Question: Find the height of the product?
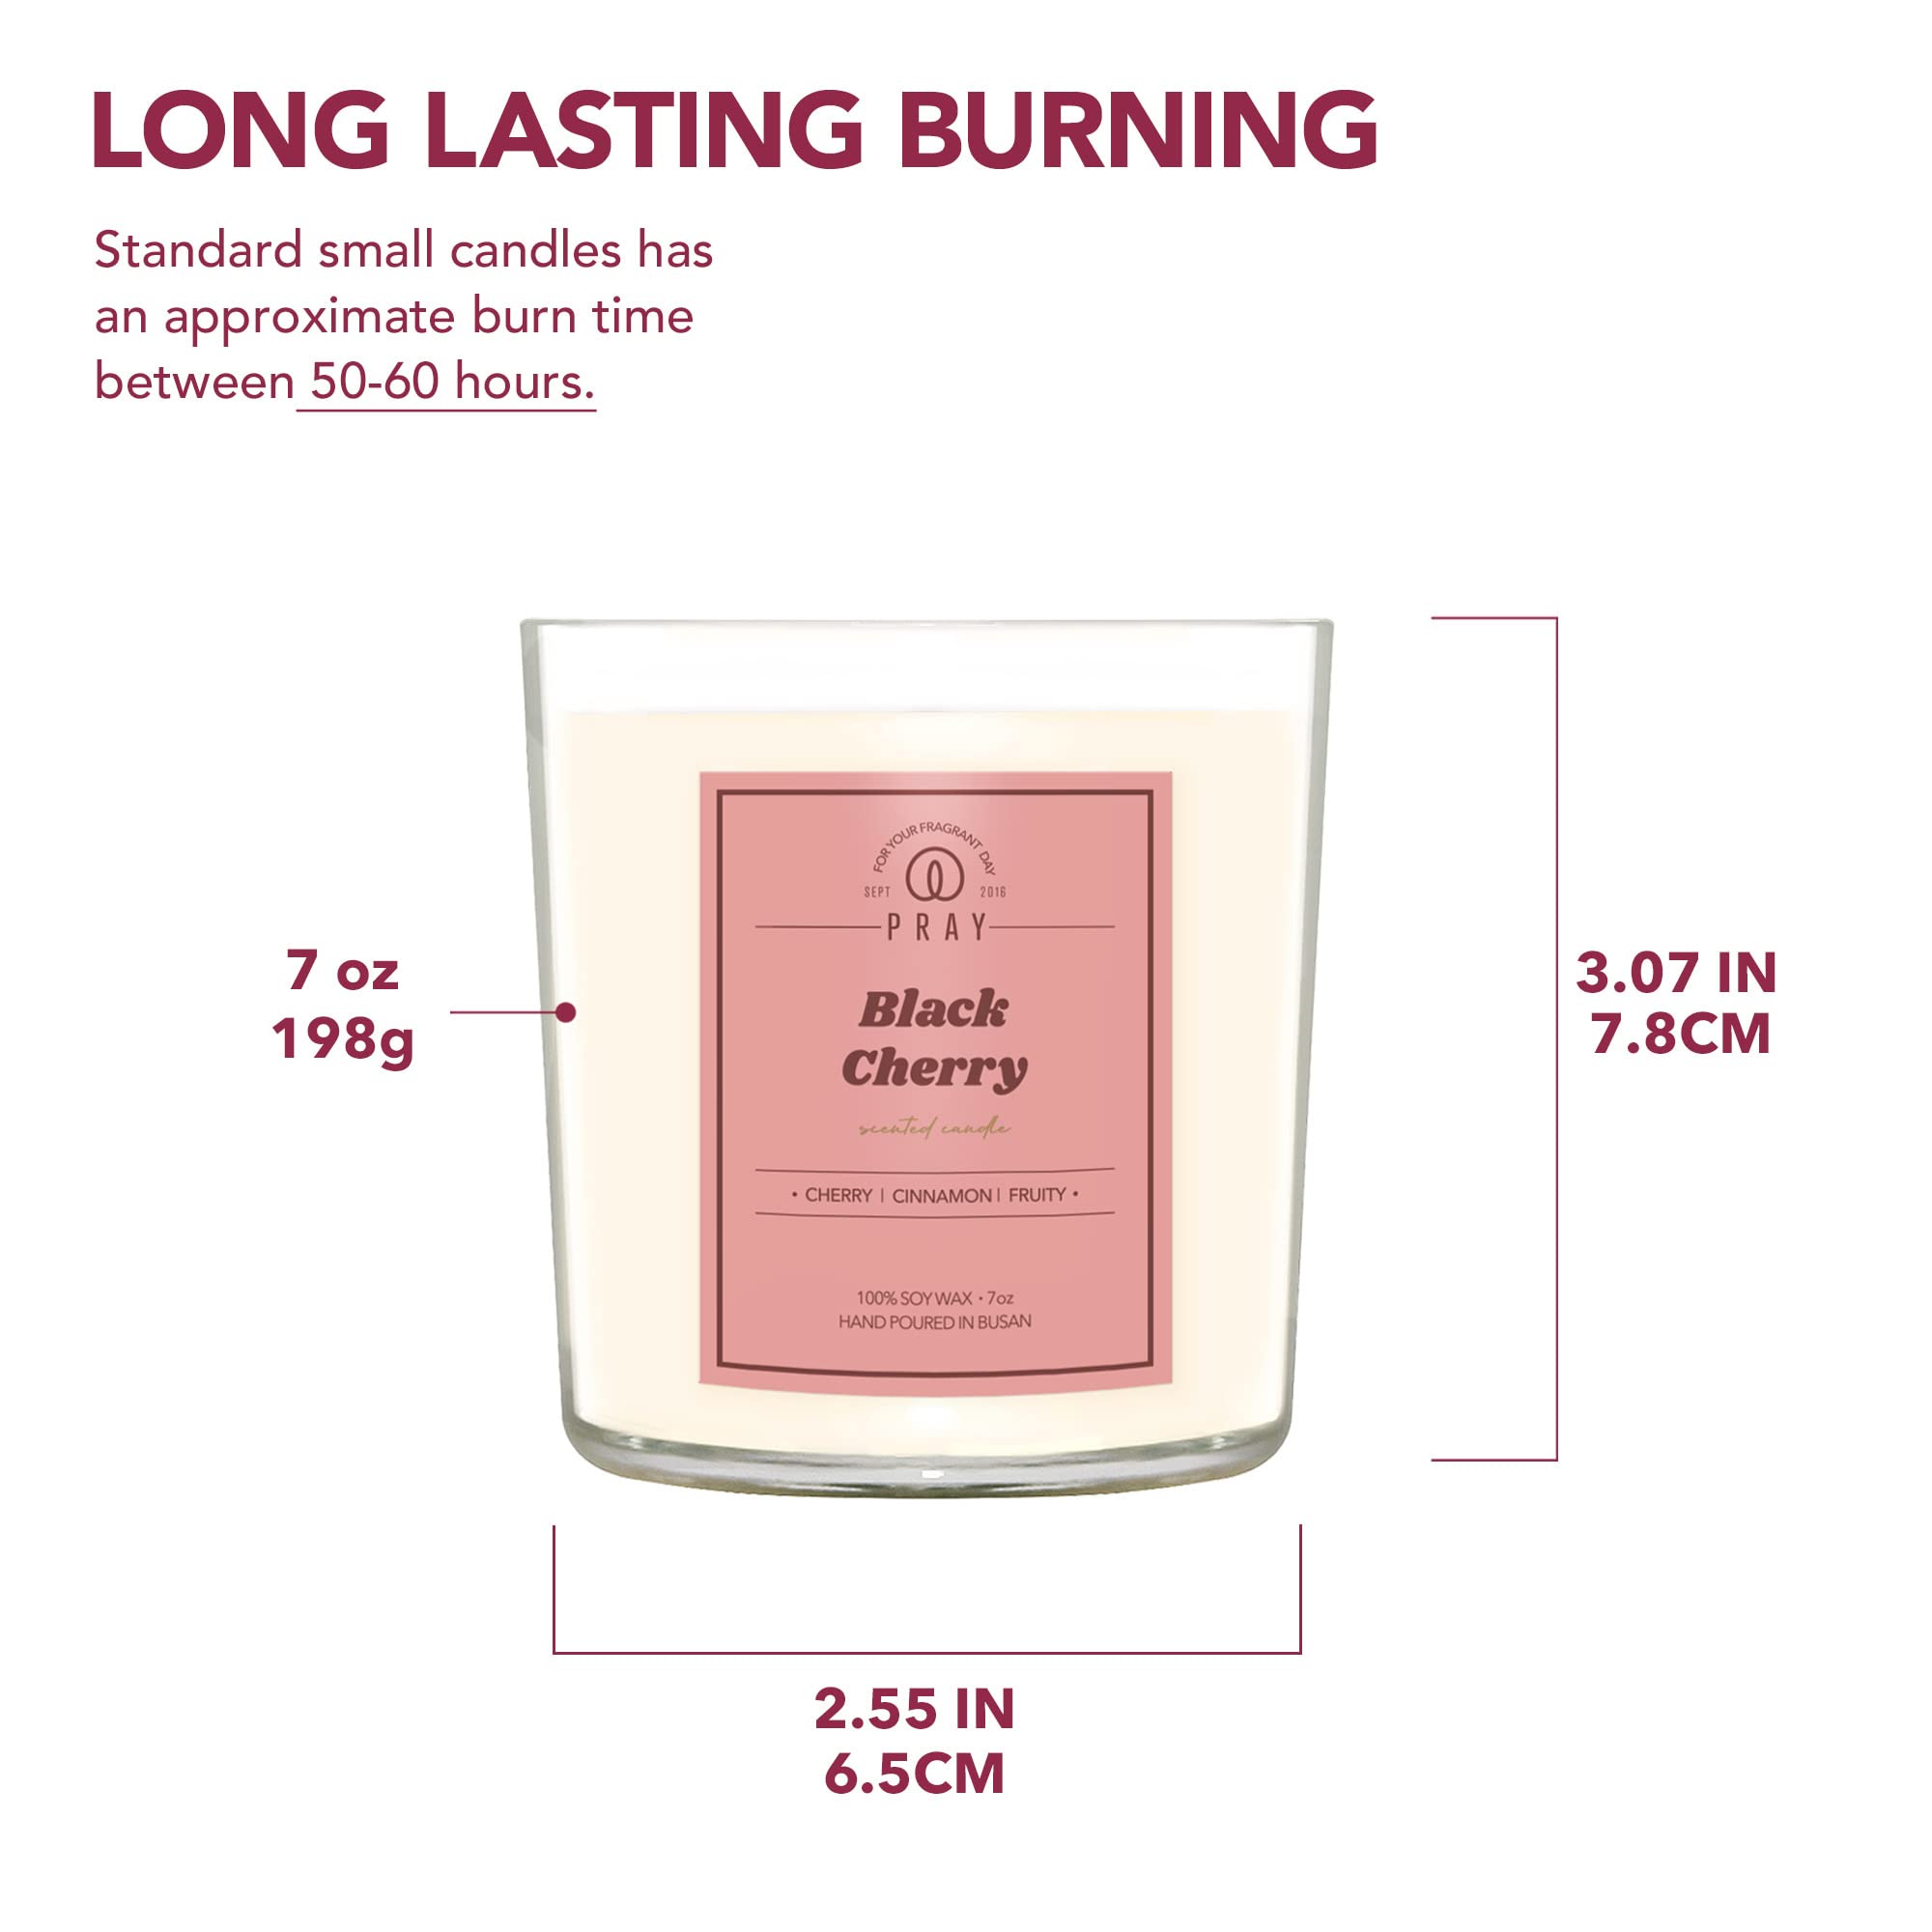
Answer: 3.07 inch